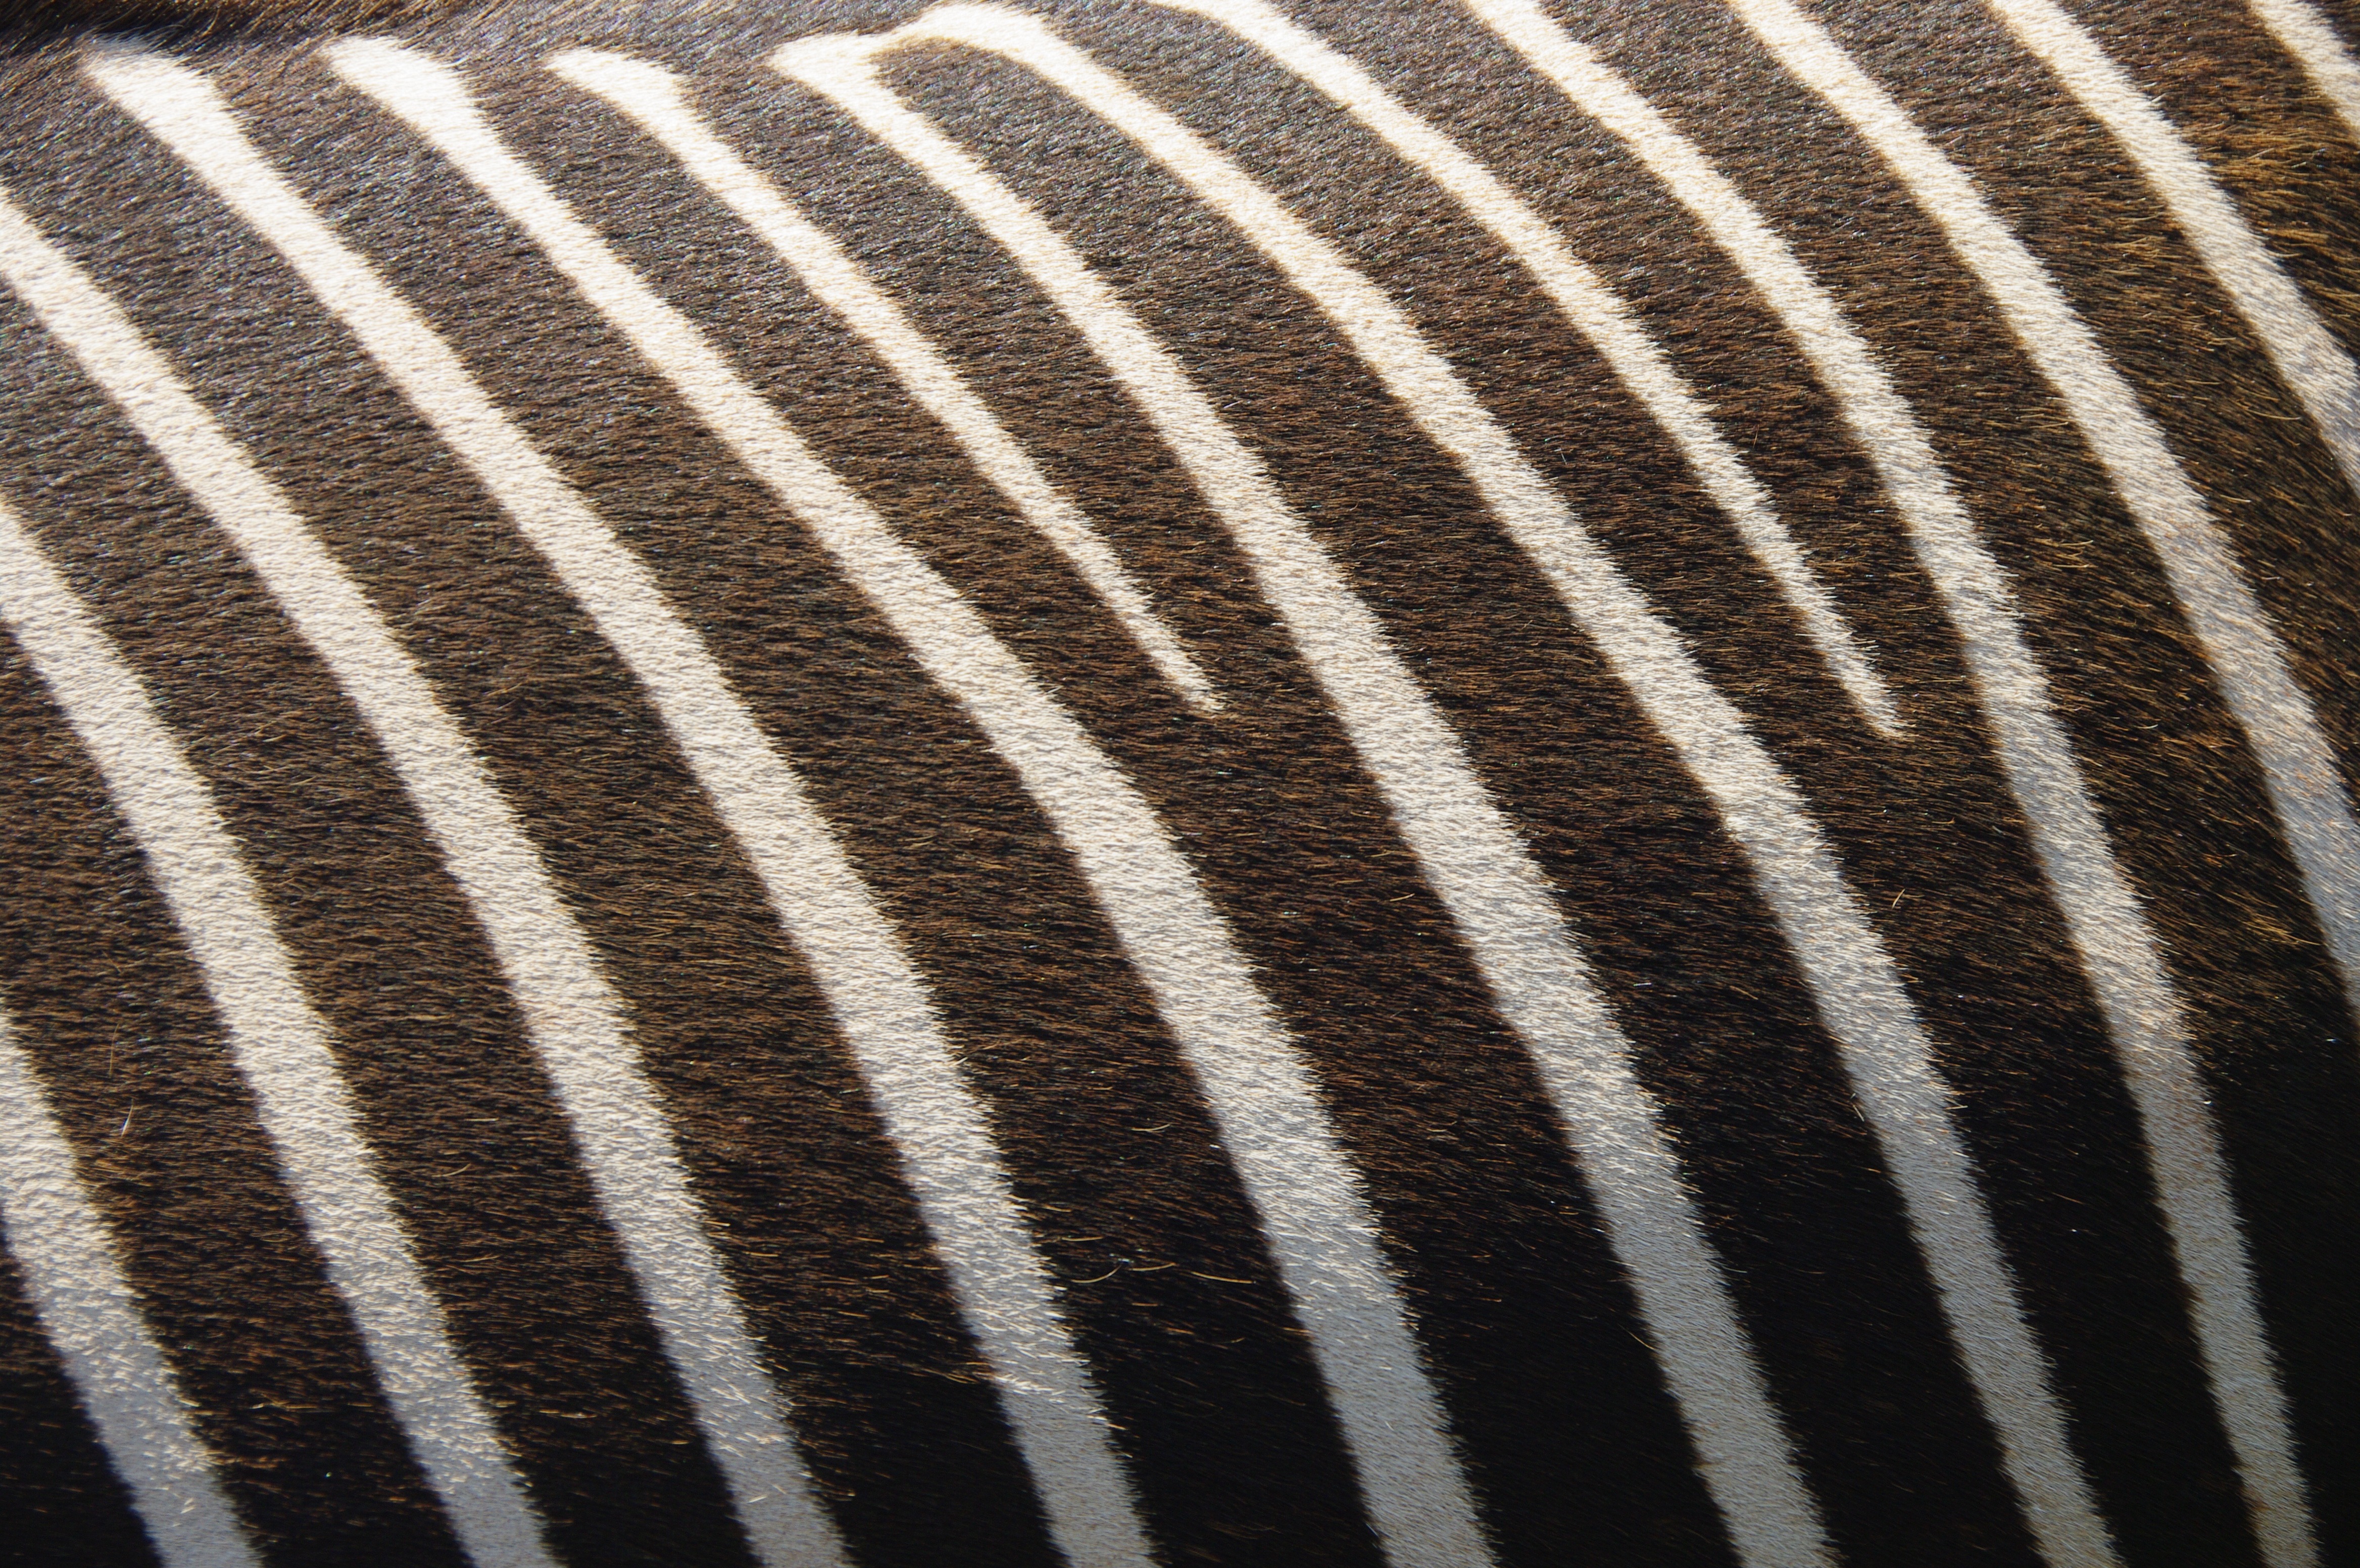
nature, white, texture, animal, wildlife, wild, fur, pattern, line, print, brown, mammal, zebra, striped, close up, design, stripes, skin, horse like mammal